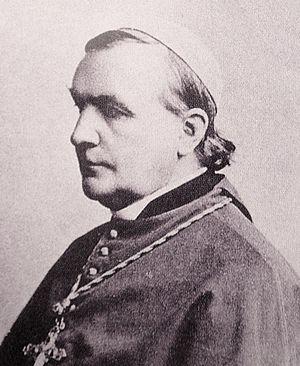
Cet article présente la liste des évêques de Nevers.
Théodore-Augustin Forcade, né à Versailles le 2 mars 1816 et mort à Aix-en-Provence le 12 septembre 1885, est un prêtre français des Missions étrangères de Paris.
Marie-Bernarde Soubirous, plus connue sous le diminutif Bernadette, née le 7 janvier 1844 dans le département des Hautes Pyrénées à Lourdes et morte le 16 avril 1879 dans le département de la Nièvre à Nevers, est une jeune fille française qui a affirmé être témoin de dix-huit apparitions mariales à la grotte de Massabielle entre le 11 février et le 16 juillet 1858. Devenue religieuse, elle est canonisée en 1933.
Les relations entre la France et le Japon au XIXᵉ siècle coïncident avec l'ouverture du Japon au monde occidental, après deux siècles d'isolement sous la politique du sakoku et la politique expansionniste de la France en Asie. Cet article présente le développement historique des relations entre deux nations souveraines situées aux antipodes l'une de l'autre et qui ne connaissent quasi rien l'une de l'autre. La mise en place des différentes strates sociales dont est constitué le tissu relationnel entre ces deux nations s'organise selon le processus suivant : le religieux d'abord, puis l'économique suivi du militaire et enfin le culturel.